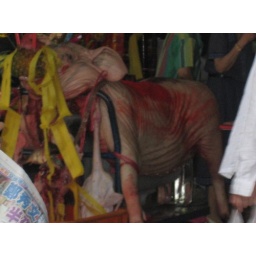
The pig. yes, that's a real pig with real chicken in its mouth